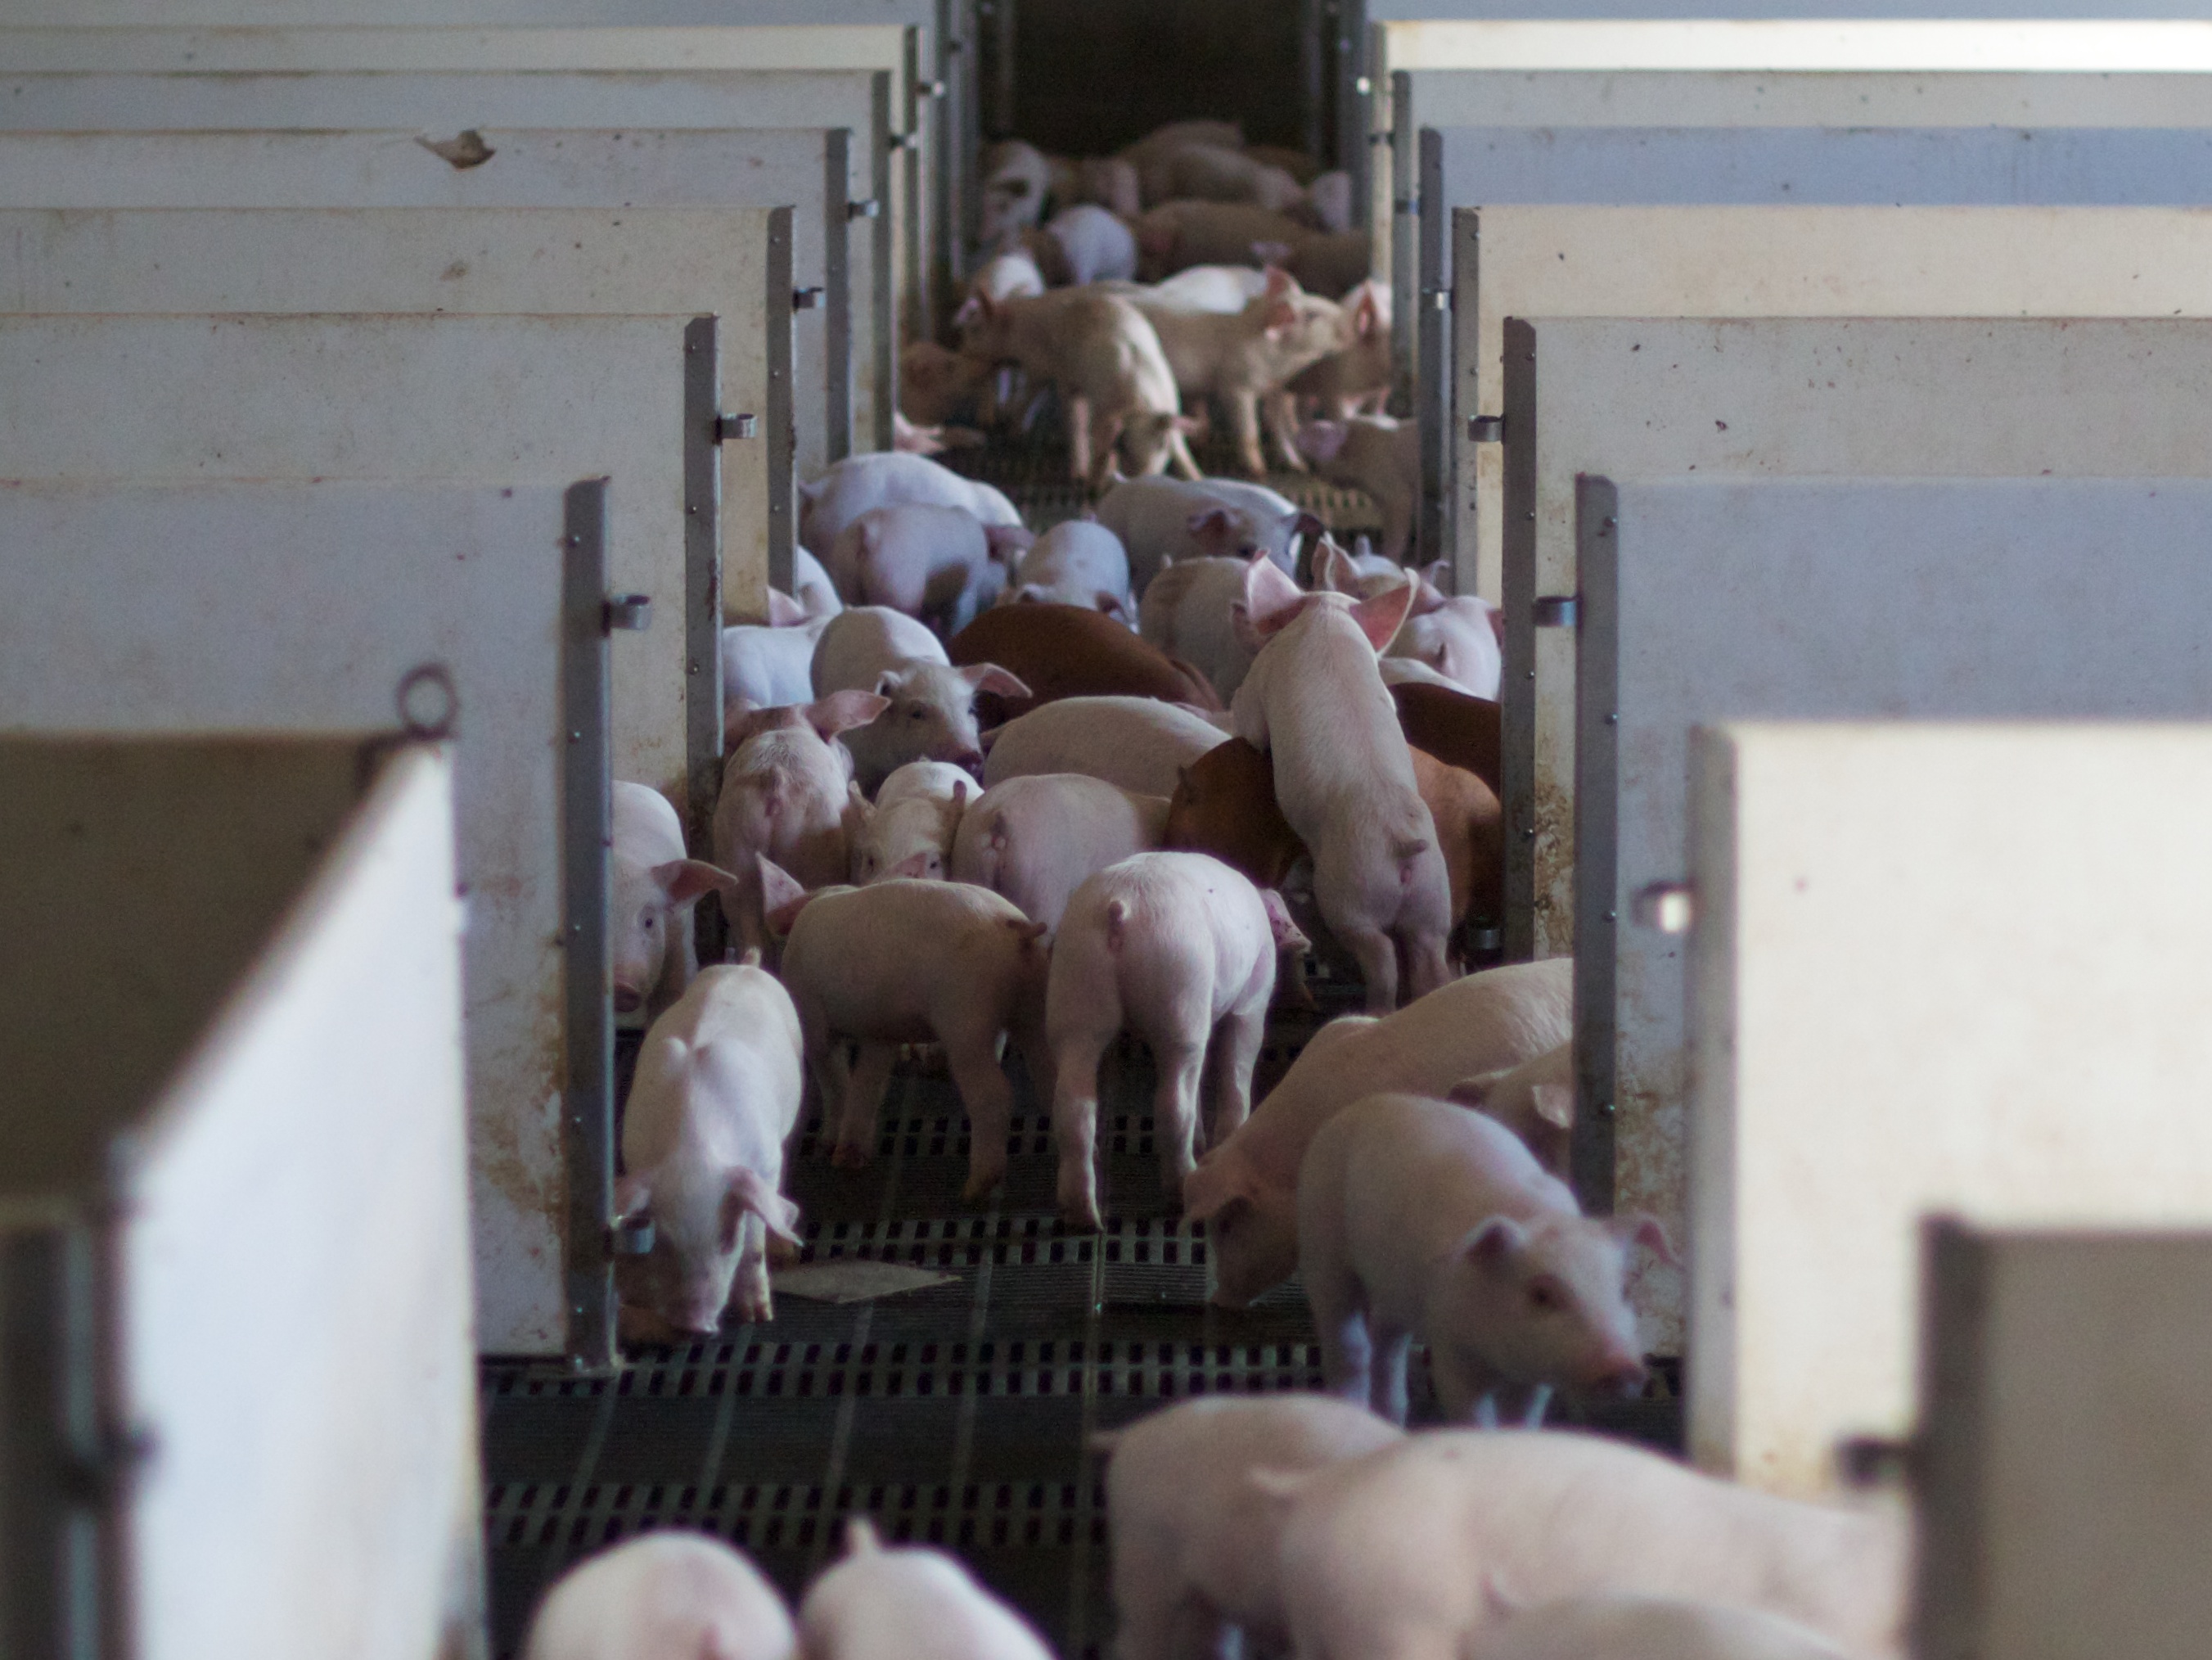
goat, sheep, mammal, goats, sheeps, odyssey, domestic pig, cattle like mammal